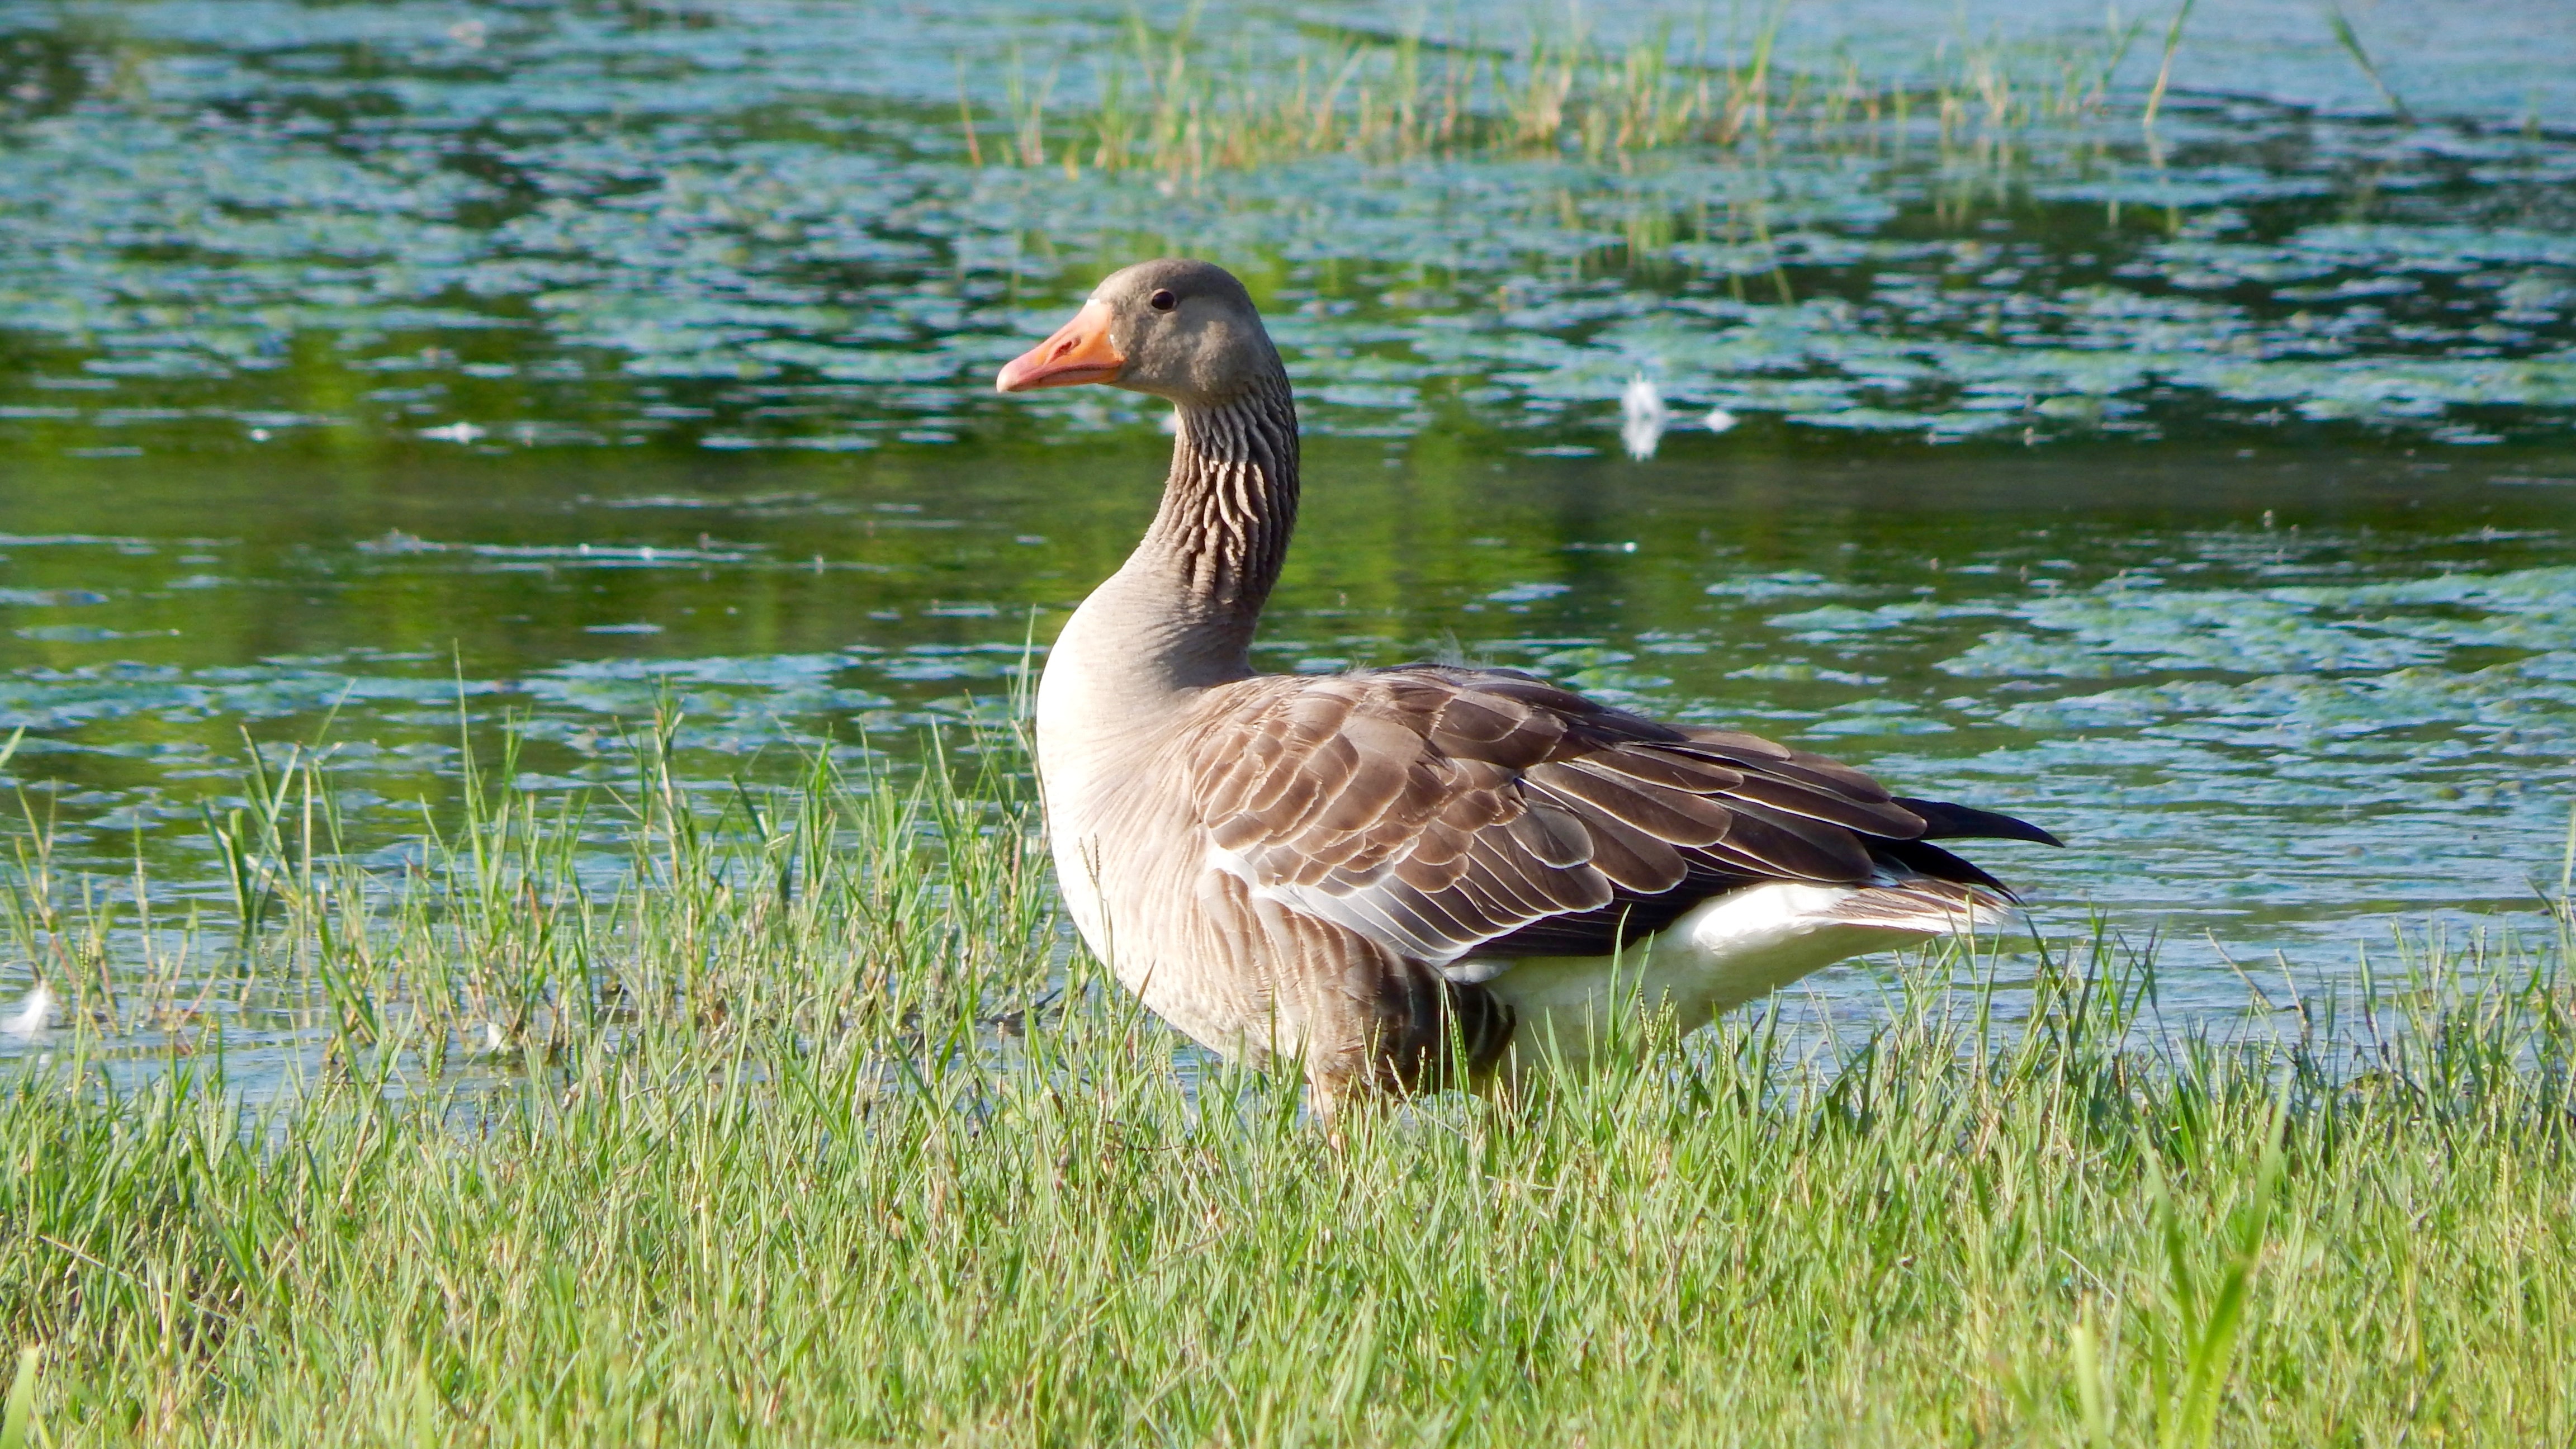
nature, bird, prairie, animal, fly, wildlife, beak, fauna, duck, feathers, animals, goose, vertebrate, waterfowl, water bird, animal world, mallard, ali, volatile, ducks geese and swans, seaduck